Geo (landform)

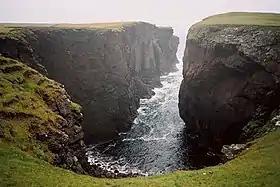
Calder's Geo, Shetland

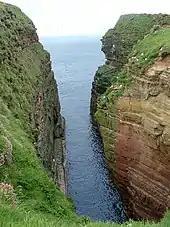
Geo of Sclaites at Duncansby Head, Caithness

A geo or gio (from Old Norse gjá) is an inlet, a gully or a narrow and deep cleft in the face of a cliff. Geos are common on the coastline of the Shetland and Orkney islands. They are created by the wave driven erosion of cliffs along faults and bedding planes in the rock. Geos may have sea caves at their heads. Such sea caves may collapse, extending the geo, or leaving depressions inland from the geo. Geos can also be created from this process.